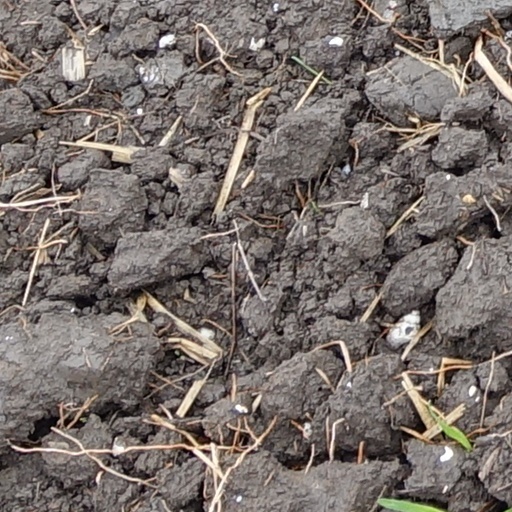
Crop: wheat